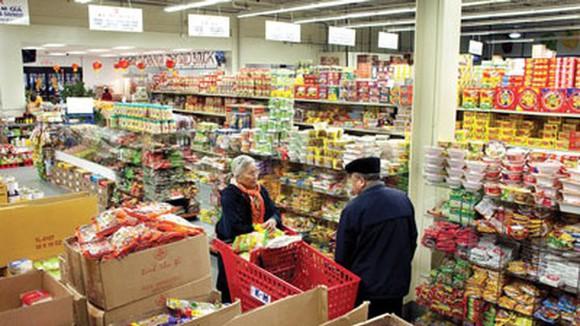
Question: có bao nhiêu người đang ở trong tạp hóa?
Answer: có một cụ ông và một cụ bà đang ở trong tạp hóa